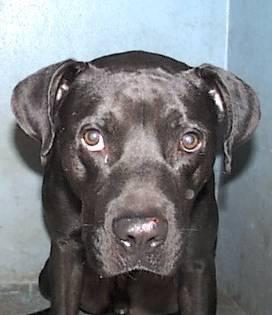
dog